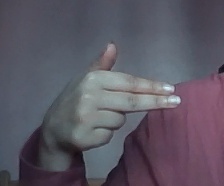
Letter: ghain